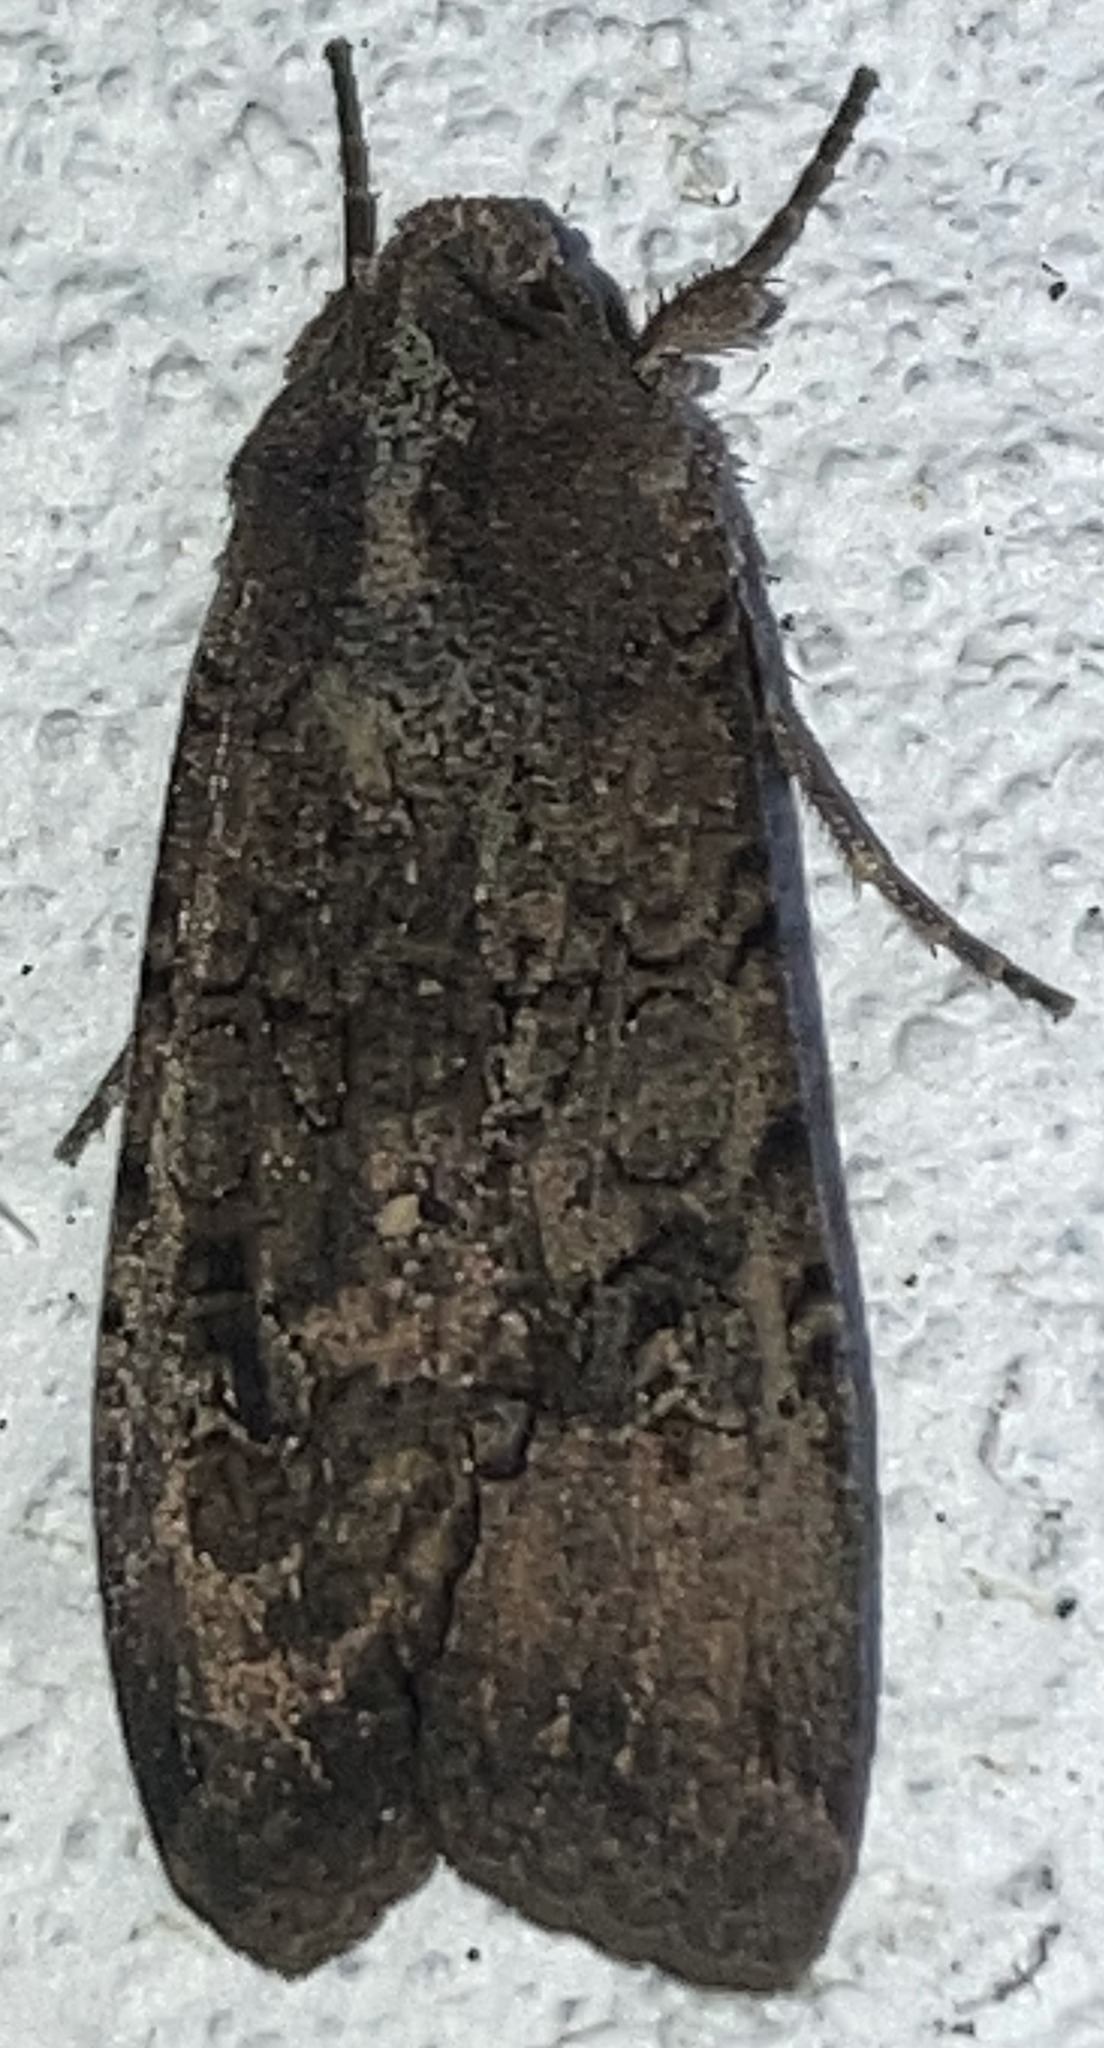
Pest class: cutworms